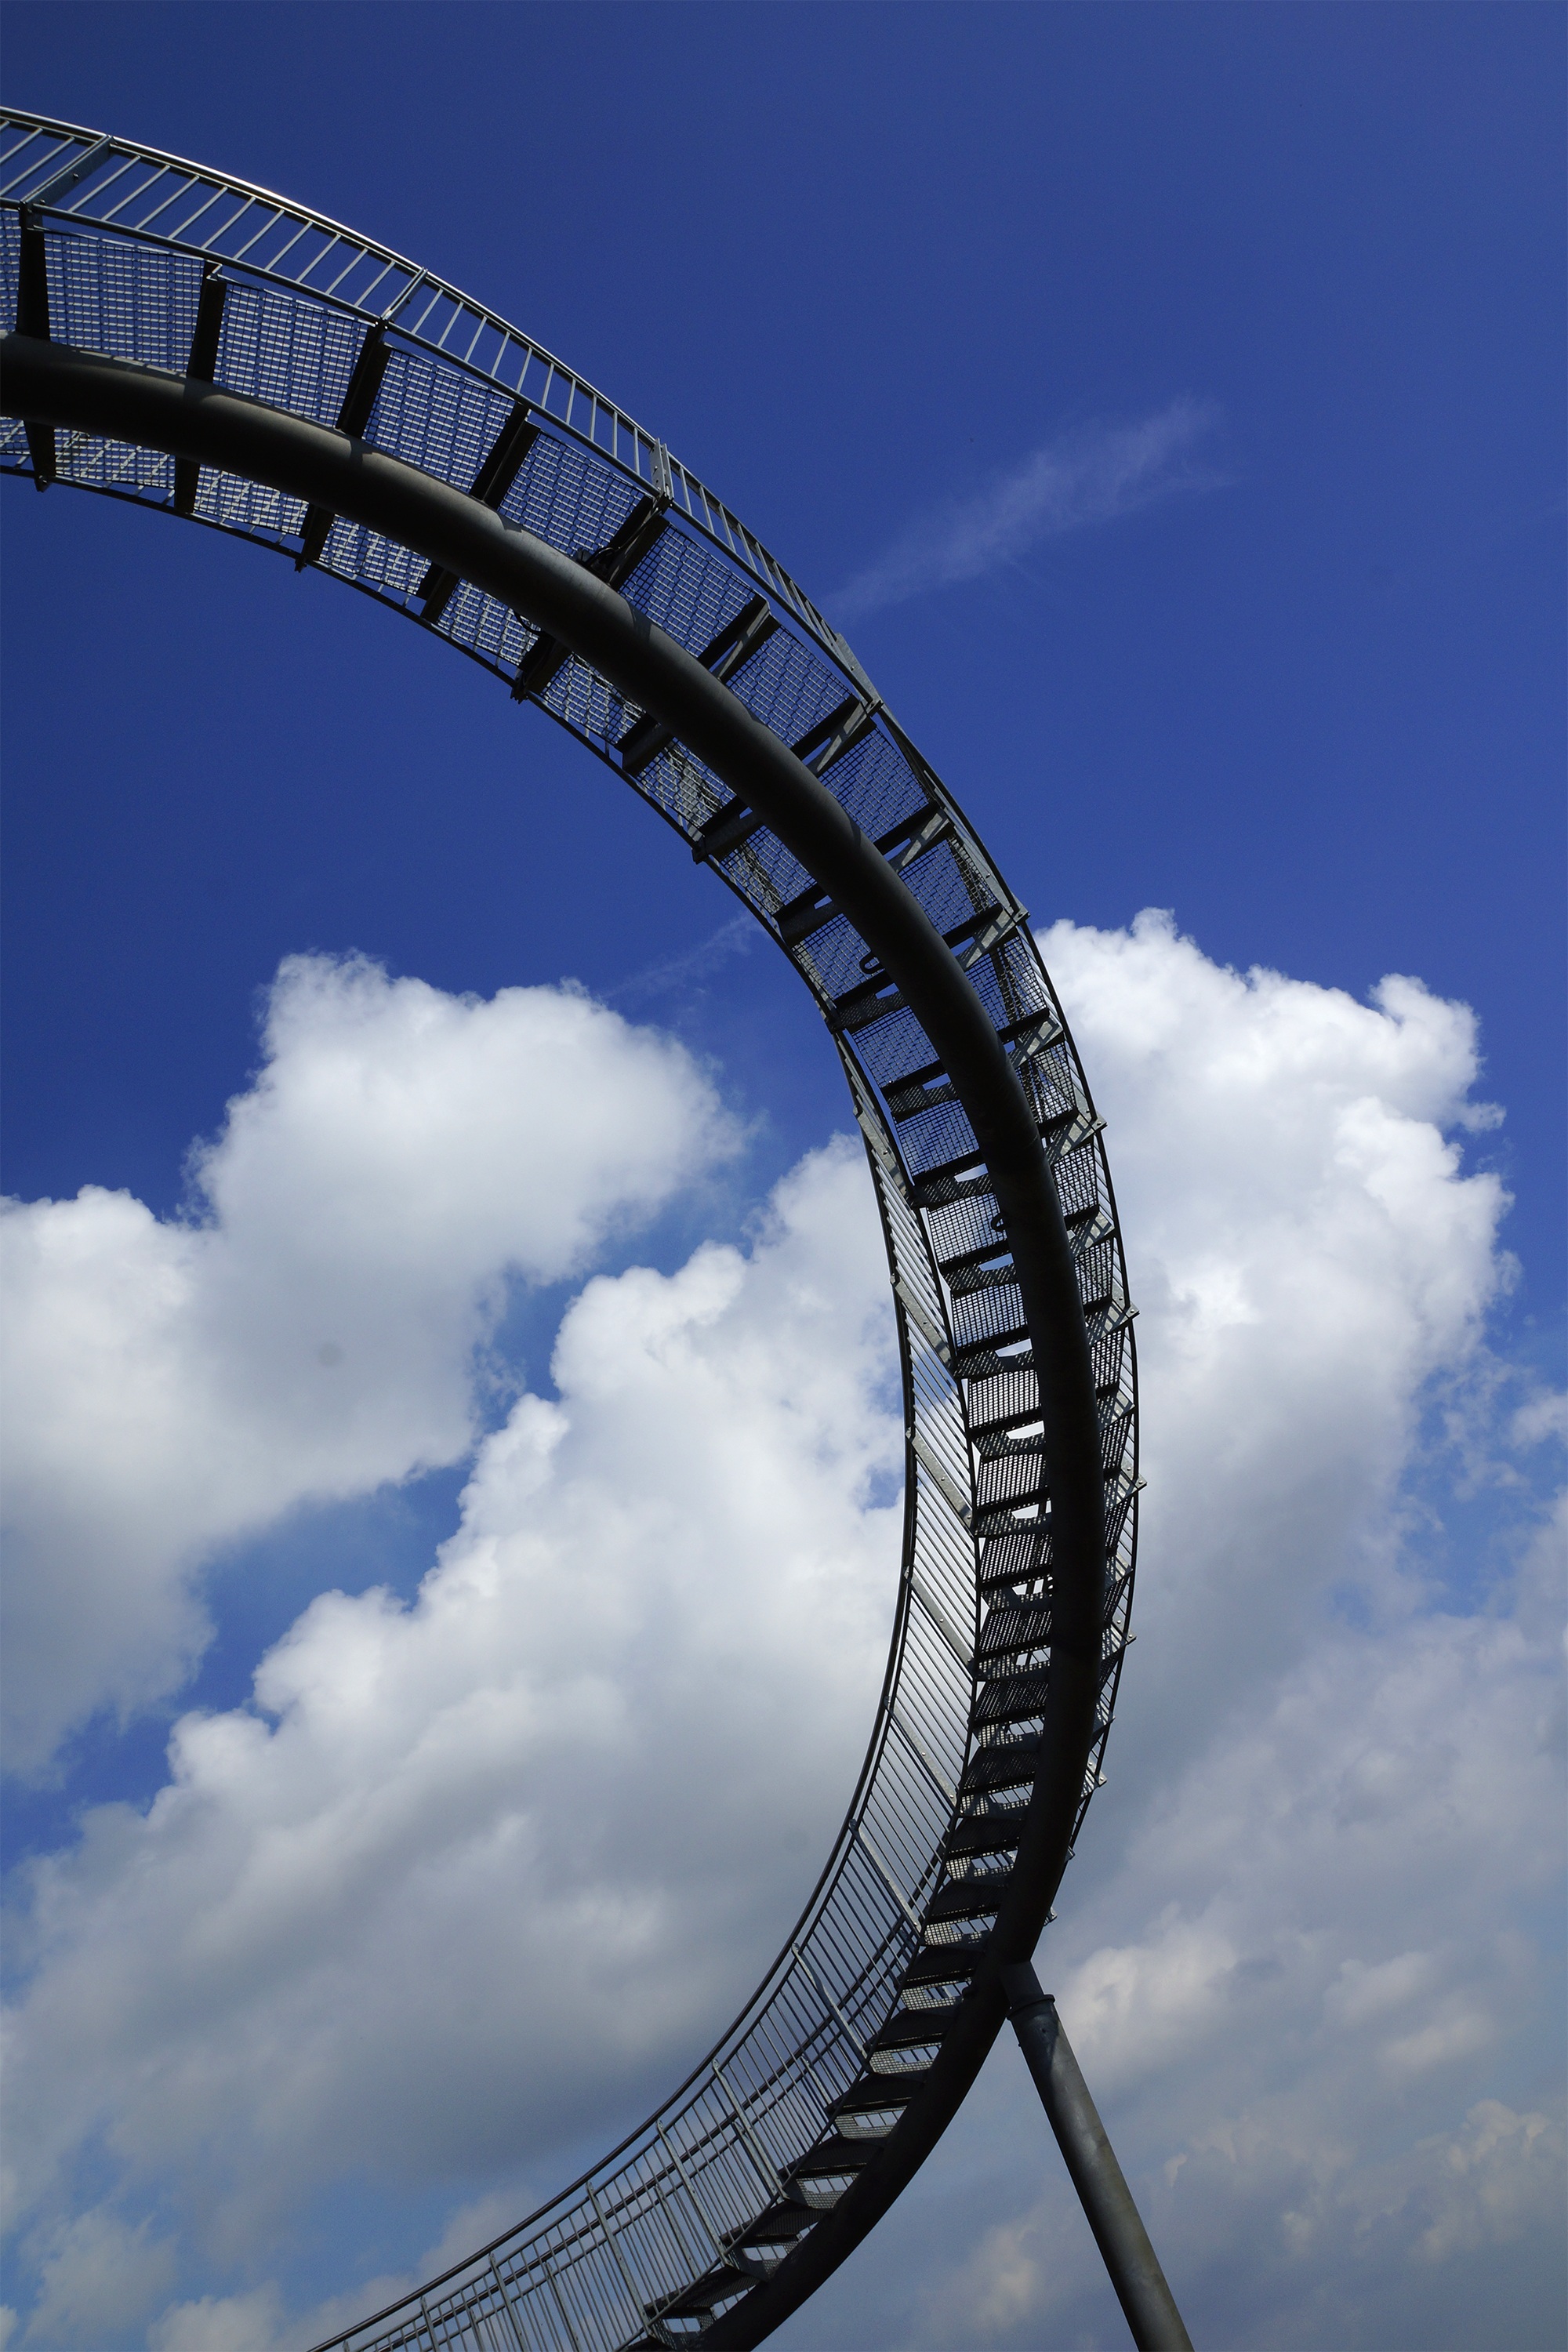
cloud, sky, recreation, line, ferris wheel, amusement park, park, landmark, blue, roller coaster, artwork, tourist attraction, duisburg, amusement ride, outdoor recreation, atmosphere of earth, nonbuilding structure, tiger and turtle